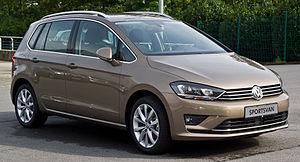
Le Volkswagen Golf Sportsvan est un monospace compact produit par la marque allemande Volkswagen depuis 2014. Il remplace la Volkswagen Golf Plus basée sur la Golf V.